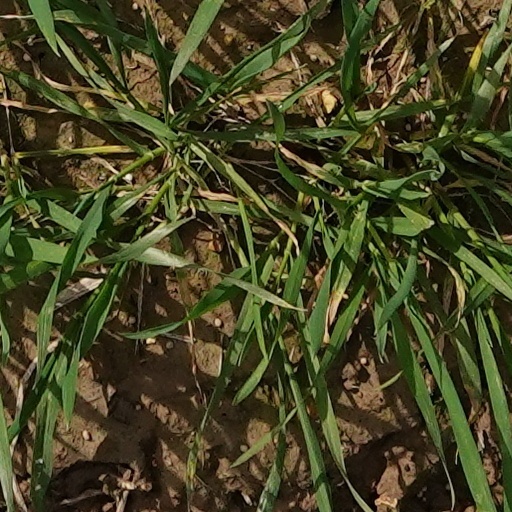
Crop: wheat